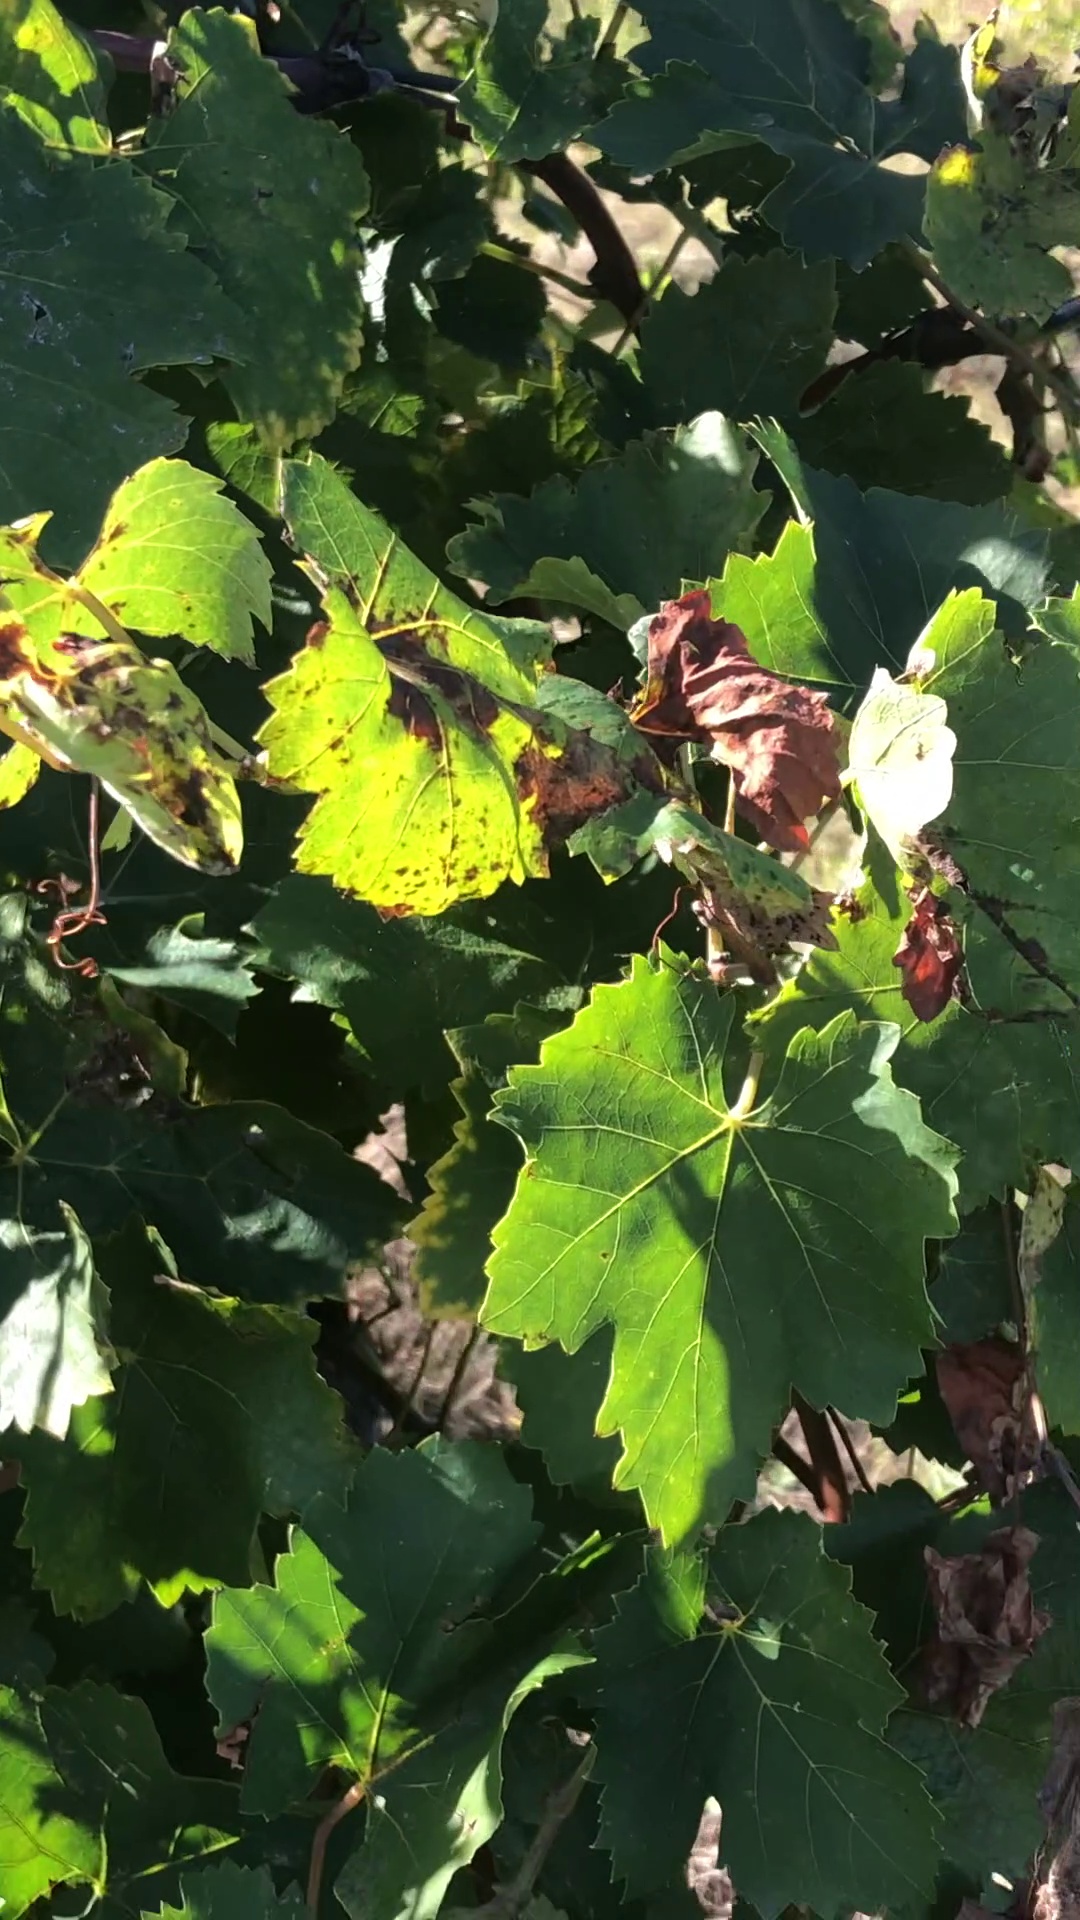
Label: healthy